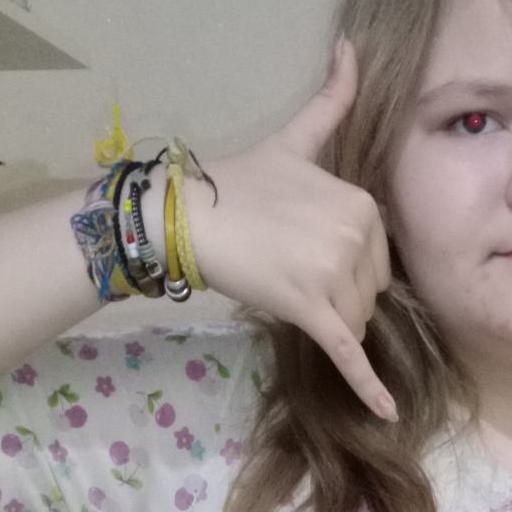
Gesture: call